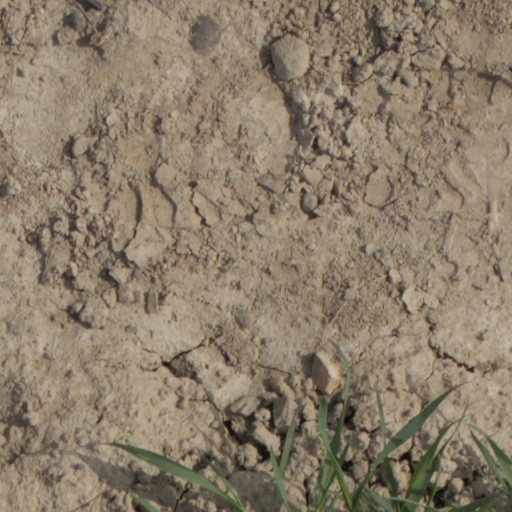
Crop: wheat